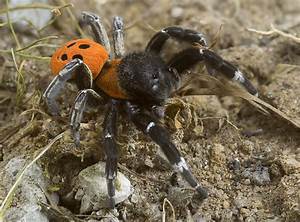
Label: ragno